Qasem-Ali Zahirnejad

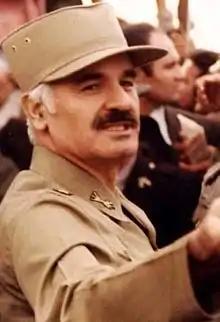
Qasem-Ali Zahirnejad

Qasem-Ali Zahir Nejad (1924 – 13 October 1999) was an Iranian military officer and military figure in the Iran–Iraq War.